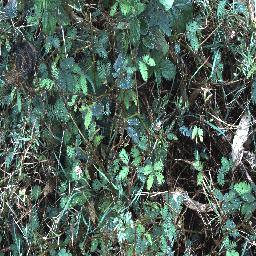
Label: lantana